Nastya Ivleeva

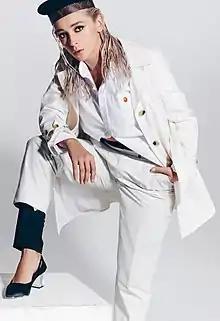
Ivleeva in 2015

Anastasia Vyacheslavovna Ivleeva (born 8 March 1991), better known as Nastya Ivleeva, is a Russian television presenter, actress and blogger. She also hosted the Ukrainian TV show Oryol i Reshka on the channels Inter and Friday!.